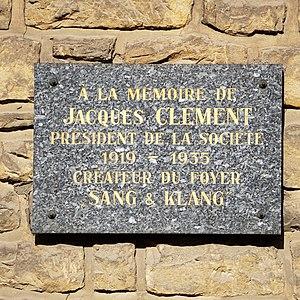
Luxembourg, quartier du Pfaffenthal: plaque ""Jacques Clement"" sur la maison de l'association ""Sang a Klang""."